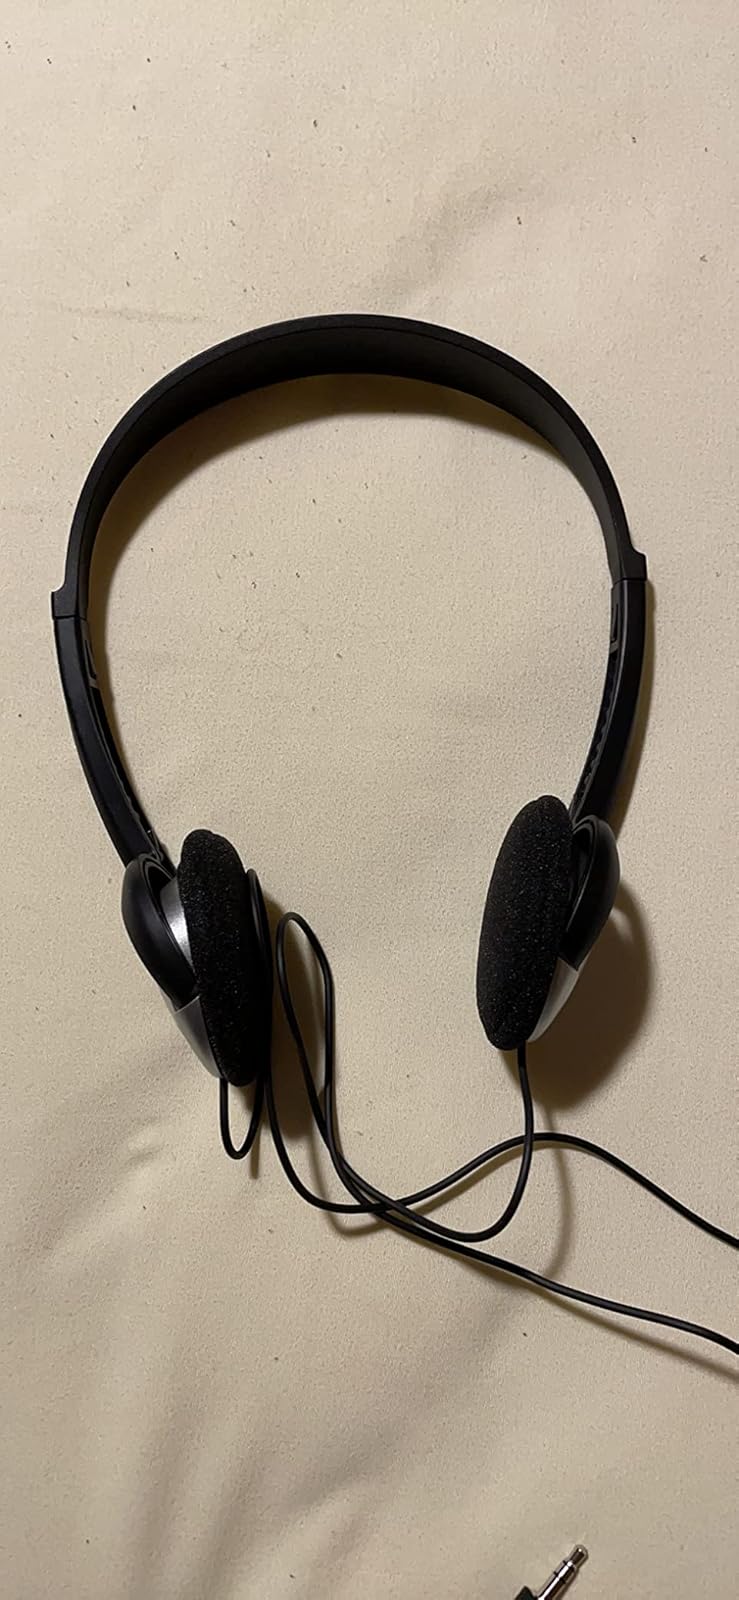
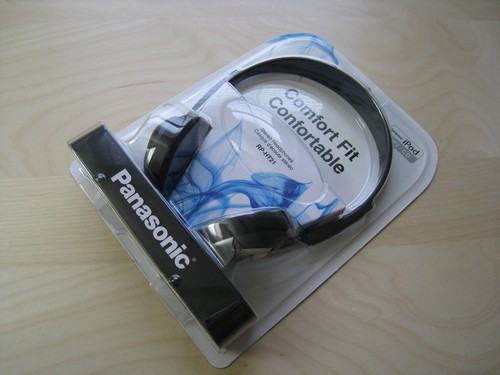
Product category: headphones
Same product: yes